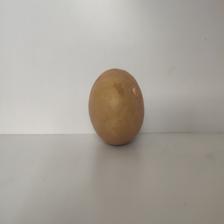
Size: Large